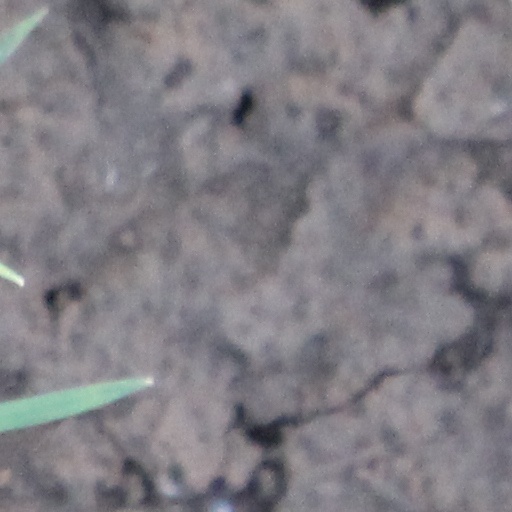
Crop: wheat